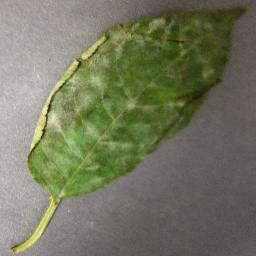
Label: Cherry___Powdery_mildew